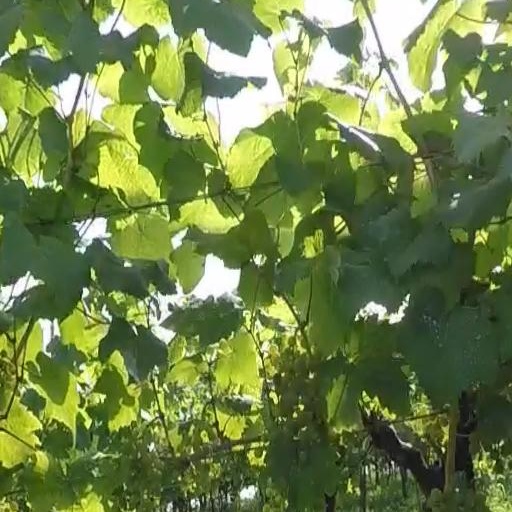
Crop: grape